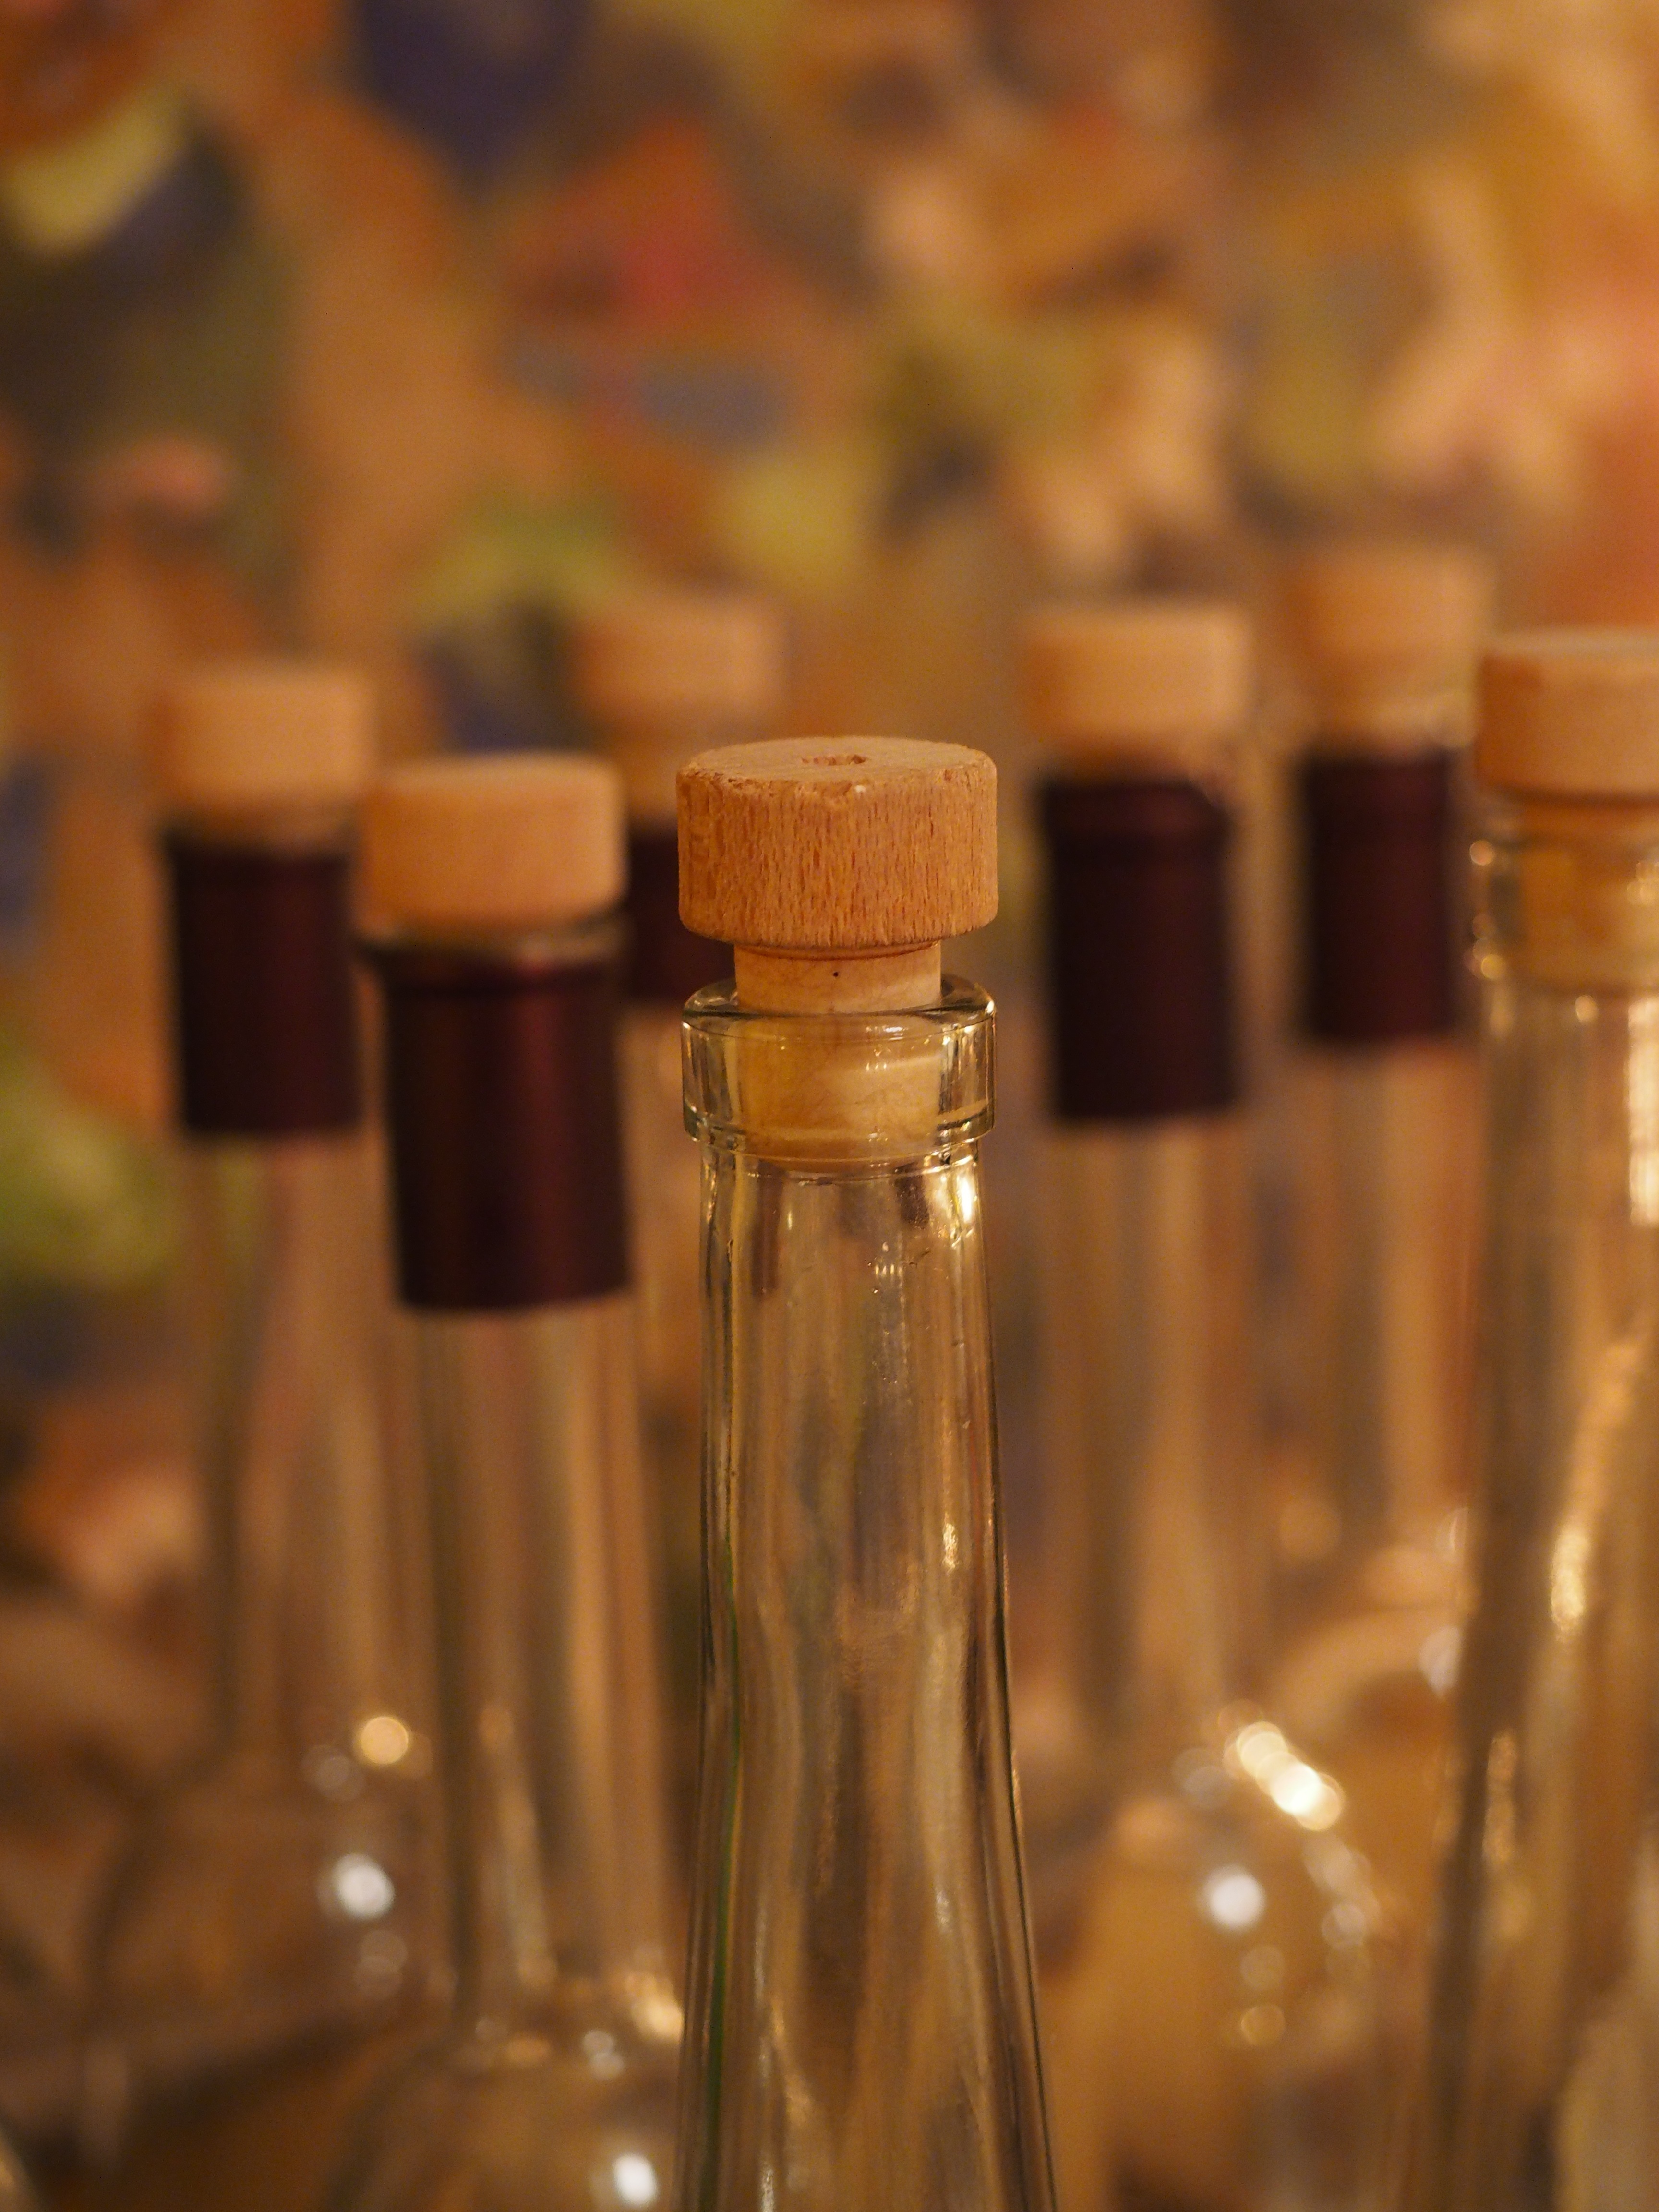
glass, drink, bottle, alcohol, glass bottle, alcoholic, cork, bottles, closure, beverages, brandy, fruit brandy, drinkware